Sigebert III

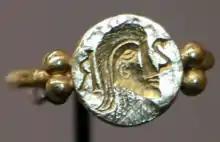
Sigebert III's signet ring

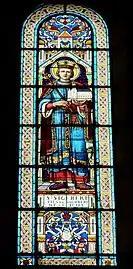

Sigebert III ( 630–656) was the Merovingian king of Austrasia from 633 to his death around 656. He was described as the first Merovingian "roi fainéant", or "do-nothing king", with the mayor of the palace in fact ruling the kingdom throughout his reign. Nevertheless, Sigebert lived a pious Christian life and was later sanctified, being remembered as Saint Sigebert of Austrasia in the Roman Catholic Church and Eastern Orthodox Church.